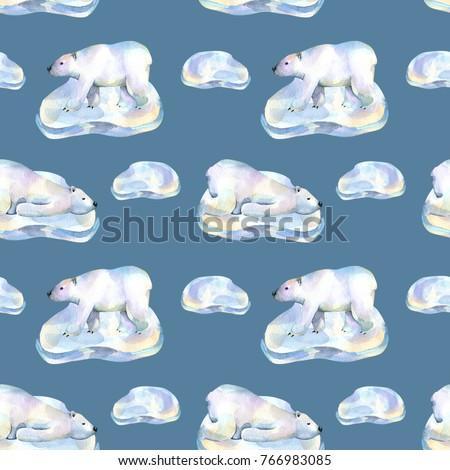
watercolor polar bears on ice floes seamless pattern , hand painted on a blue background